Aki Kuroda

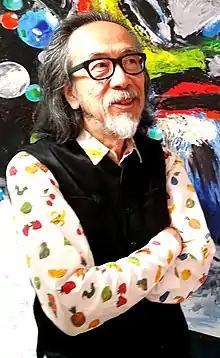
Aki in his atelier

, real name , is a Japanese painter based in Paris, France.